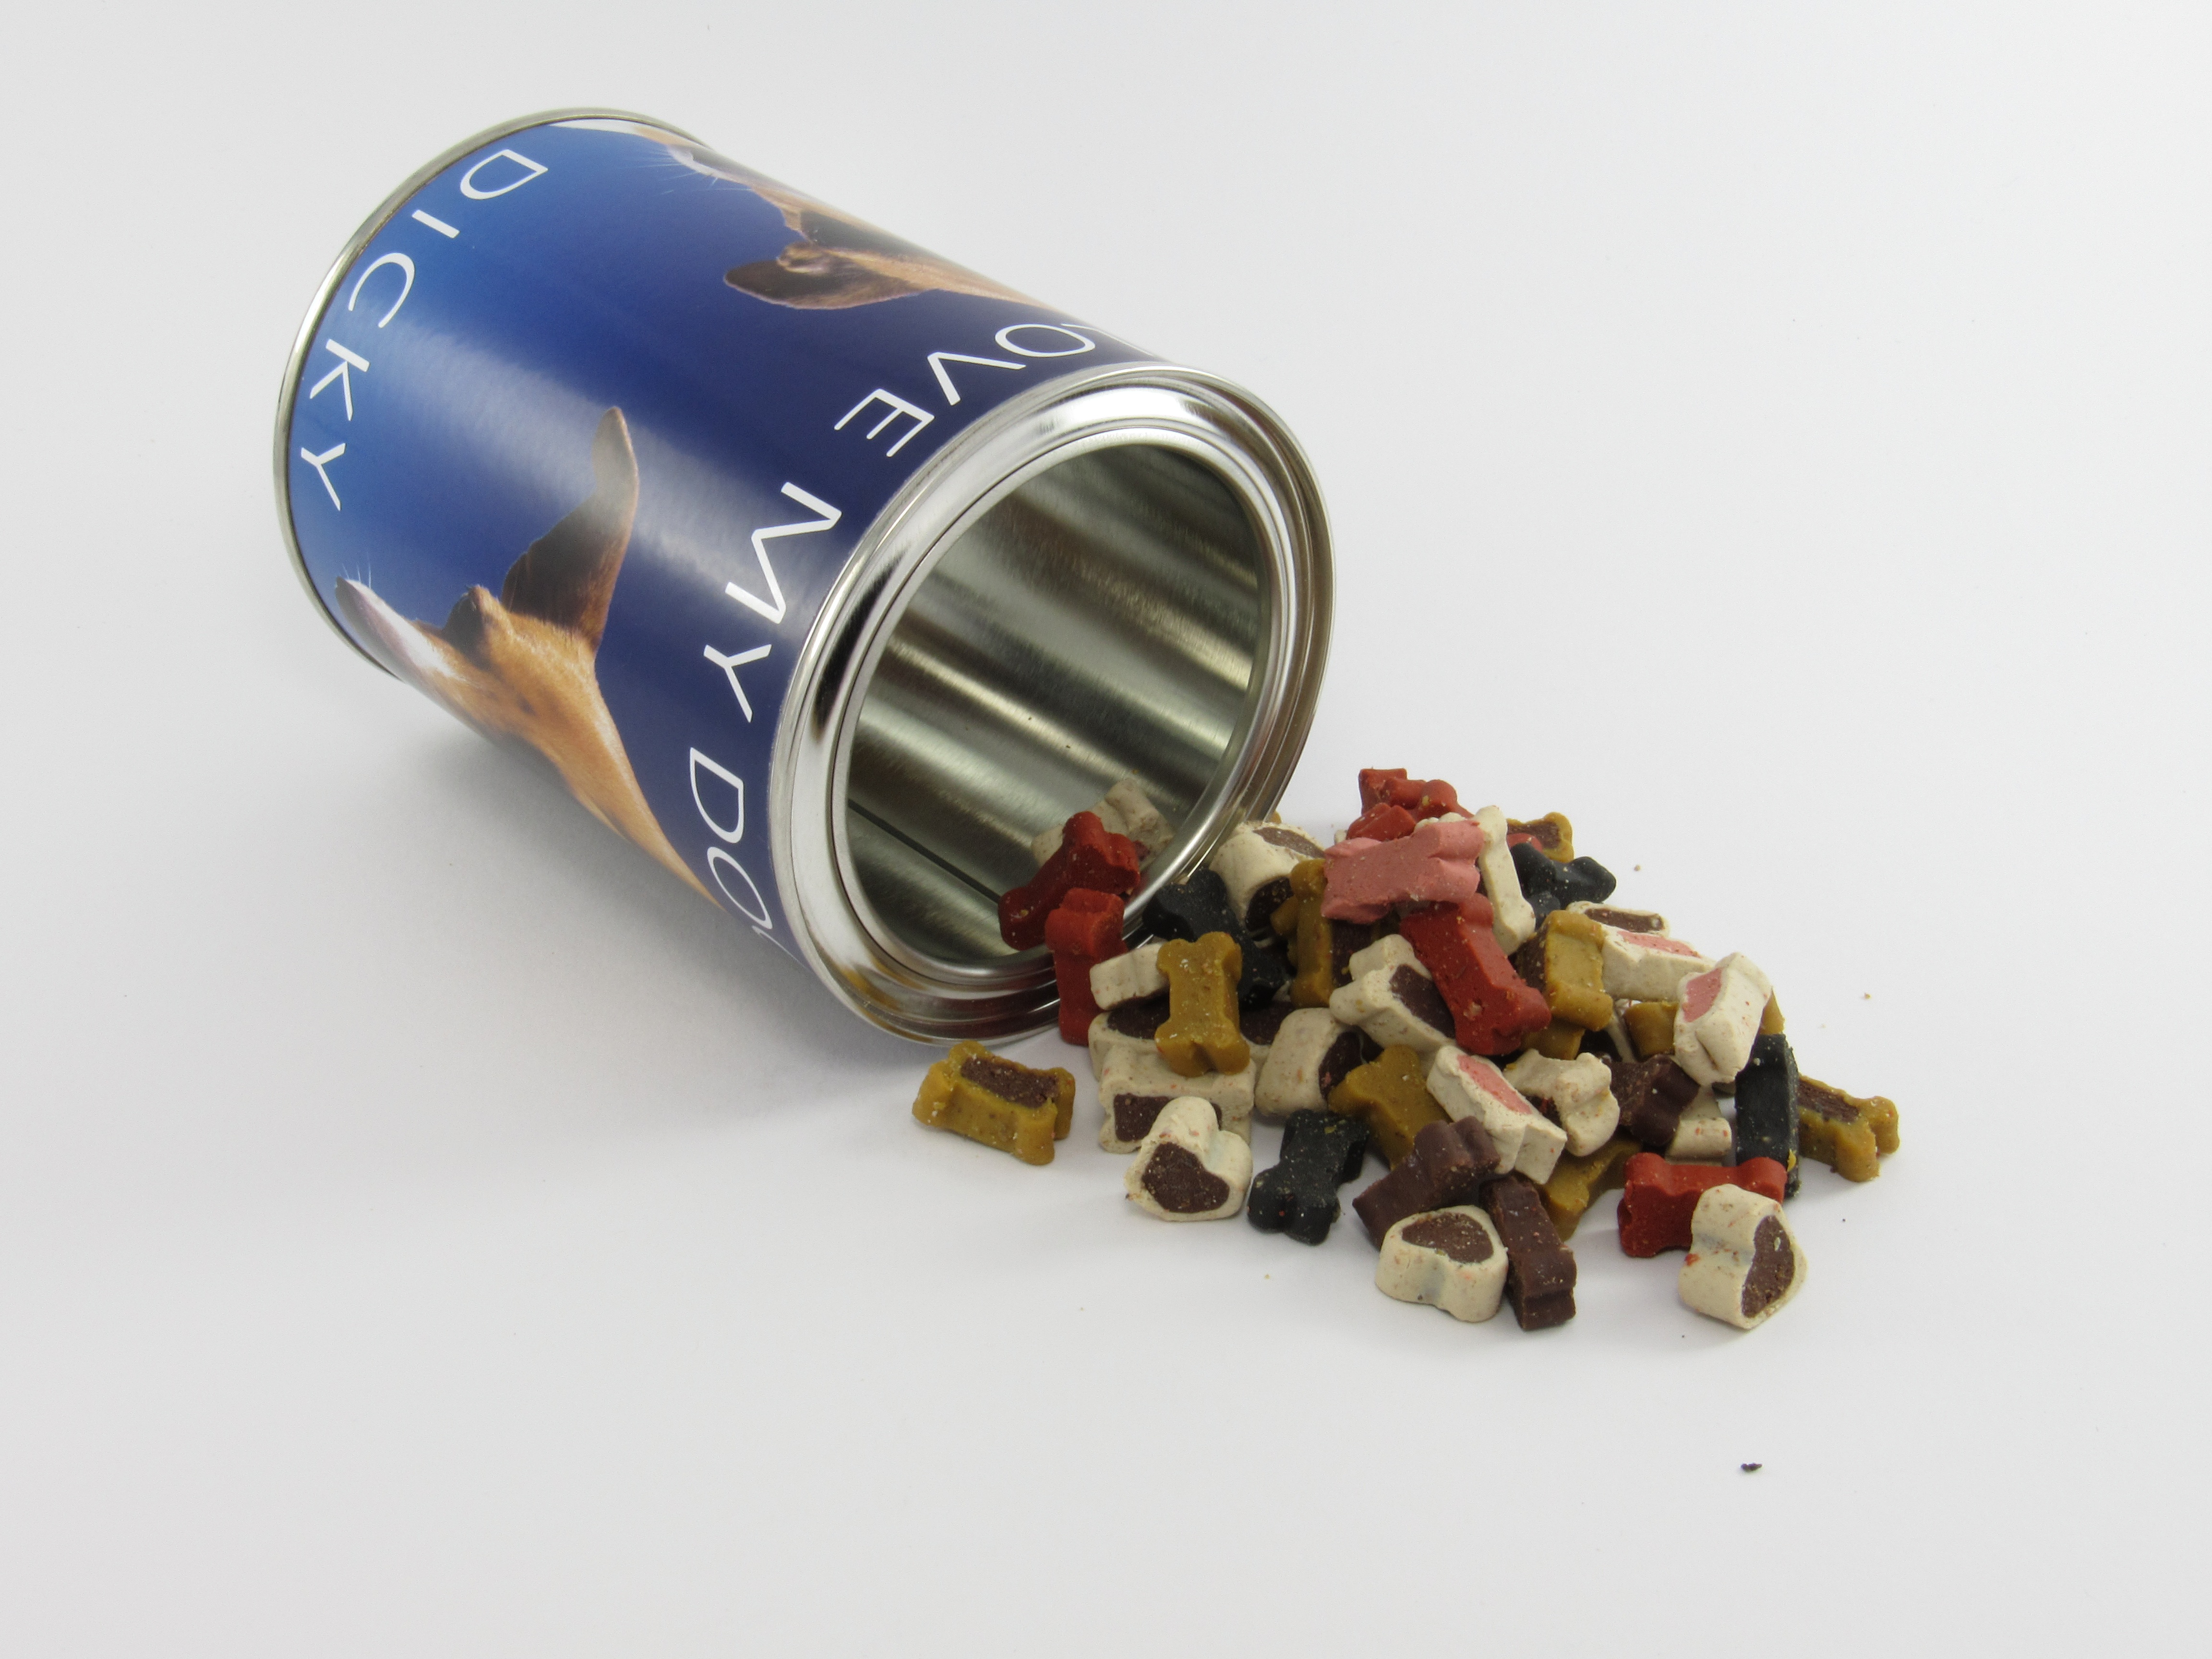
white, dog, gift, store, metal, drink, paper, sheet, background, silver, container, cans, image, glance, doggy, tin, fill, kluif, nub